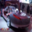
Label: automobile